Mahe Lighthouse

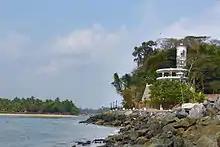
The lighthouse in 2015

Mahe Lighthouse is a lighthouse situated on the south side of the entrance of Mayyazhi river in Mahe, Puducherry. It was established in the year 1893. There is a project by the Directorate General of Lighthouses and Lightships to upgrade the lighthouse.